Jules Garesche Ord

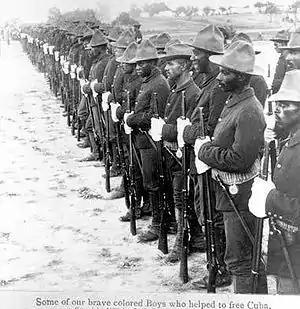
Buffalo Soldiers who participated in the Spanish–American War at San Juan Hill.

About 150 yards from the top the men began a maniacal rush toward the top. Bigelow was hit but continued to urge his men forward. He was then hit in quick succession by three Spanish bullets which caused him to fall. Several soldiers present reported that he encouraged them with, "Men, don't stop for me, just keep up the charge until you get to the top of the hill." His men did so and were able to take the main block house and provided covering fire for those attacking adjacent to them.